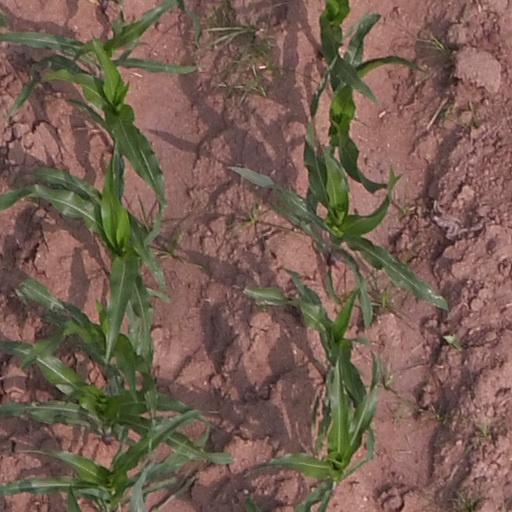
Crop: maize; corn